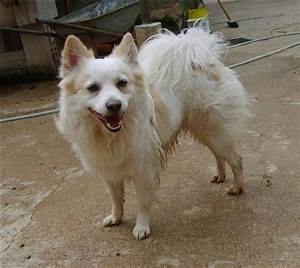
Label: dog